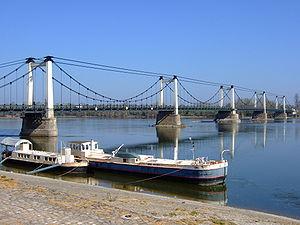
La liste des ponts sur la Loire présente les ponts présents sur le fleuve français de la Loire et ses bras.
Le pont de Montjean-sur-Loire relie les communes de Champtocé-sur-Loire sur la rive nord et Montjean-sur-Loire sur la rive sud en franchissant la Loire. Il supporte la route départementale D15 en Maine-et-Loire et la région Pays de la Loire en France.
Cette page présente la liste des ponts du département français de Maine-et-Loire.